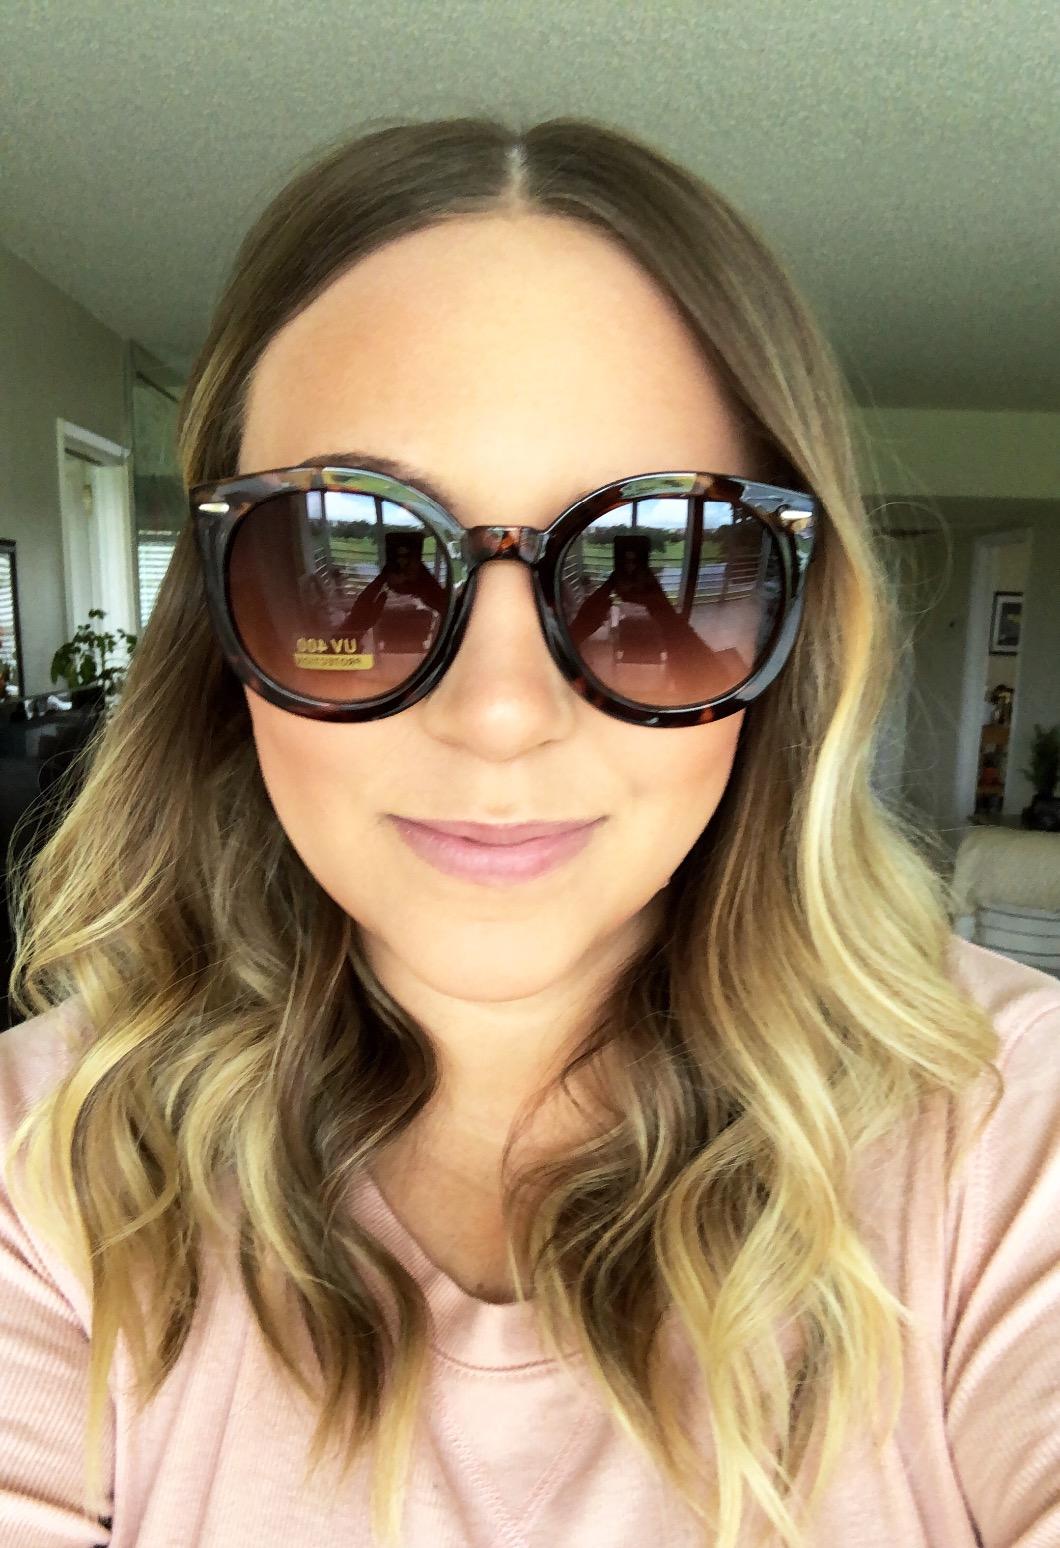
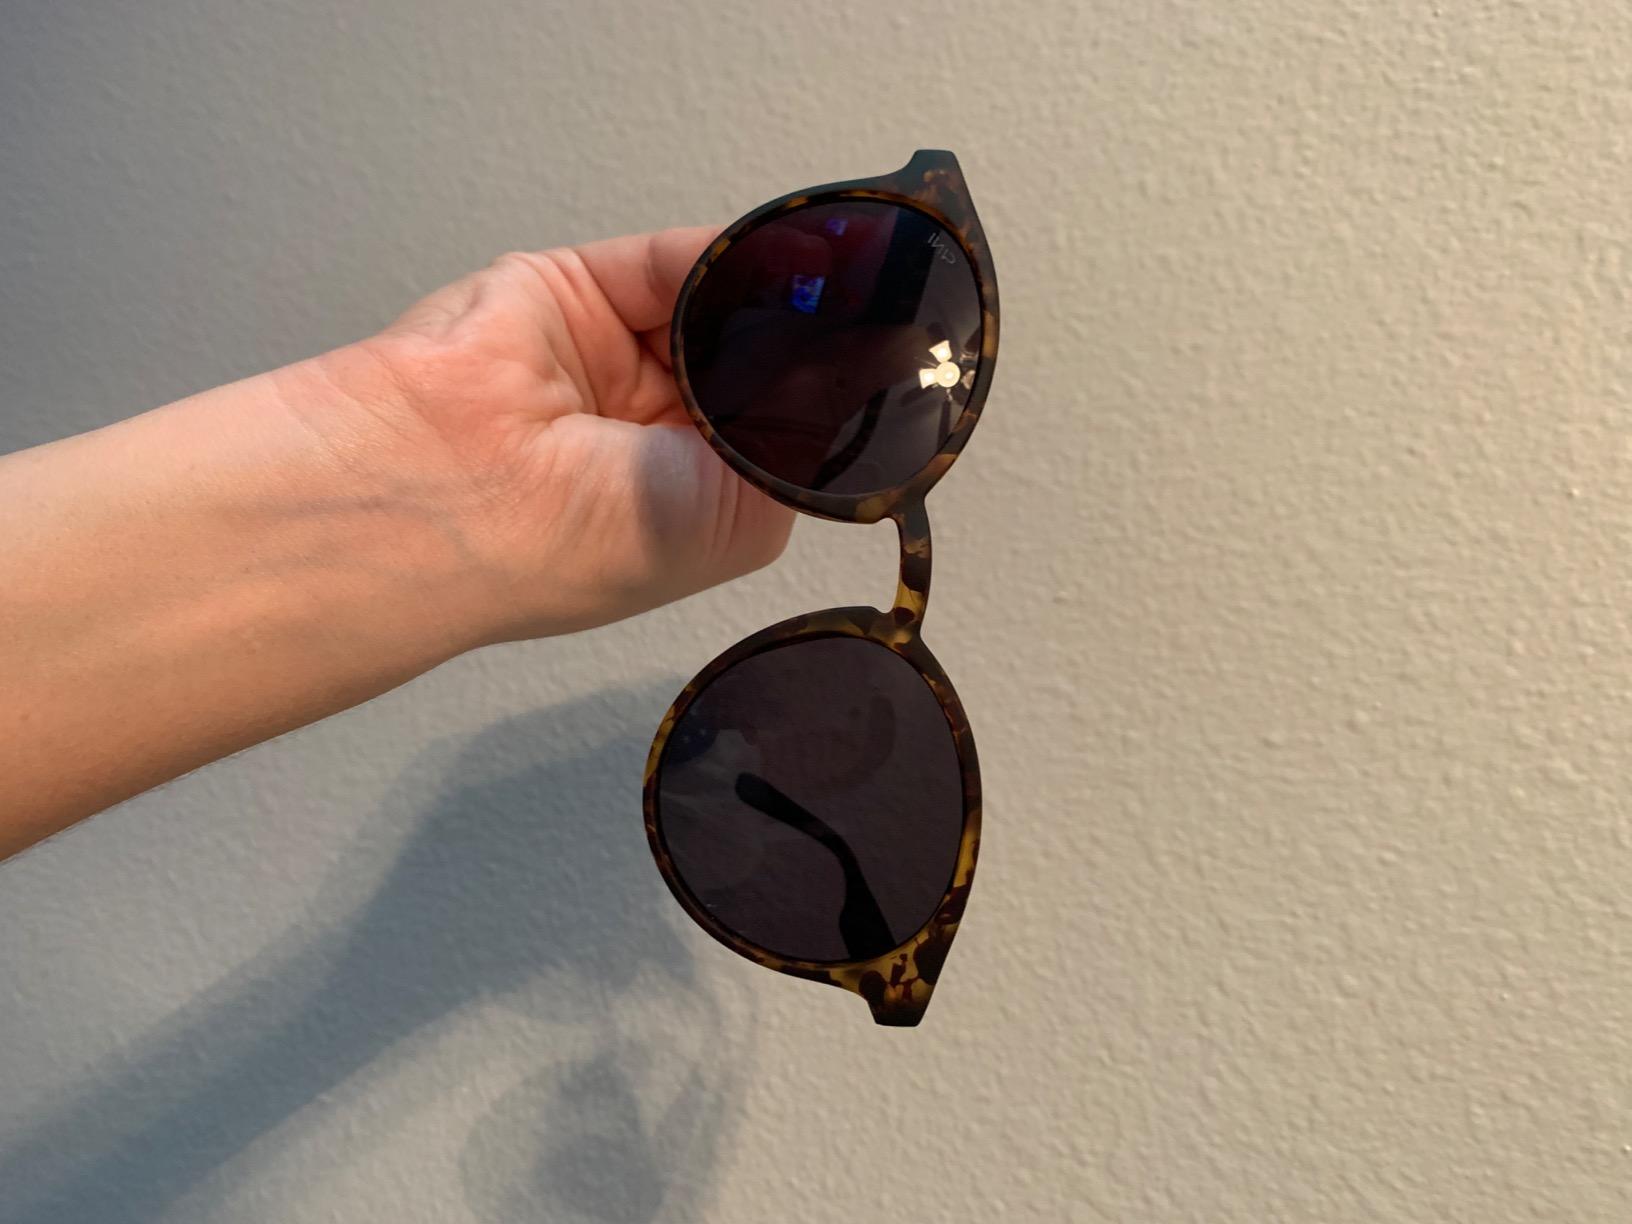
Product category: accessories_sunglasses
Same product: no